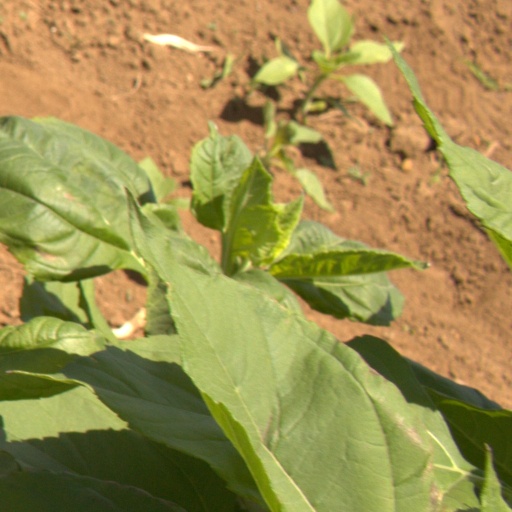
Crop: Jerusalem artichoke